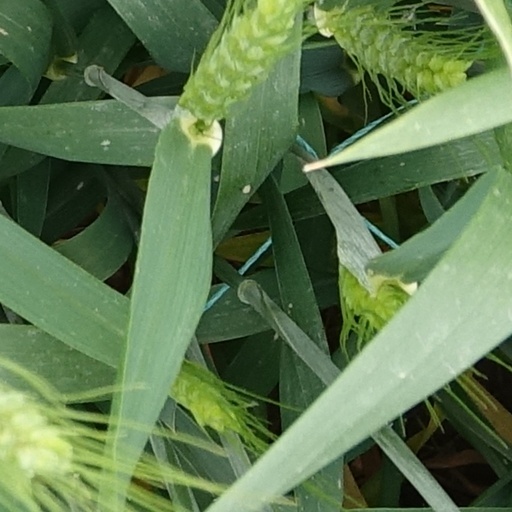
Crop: wheat